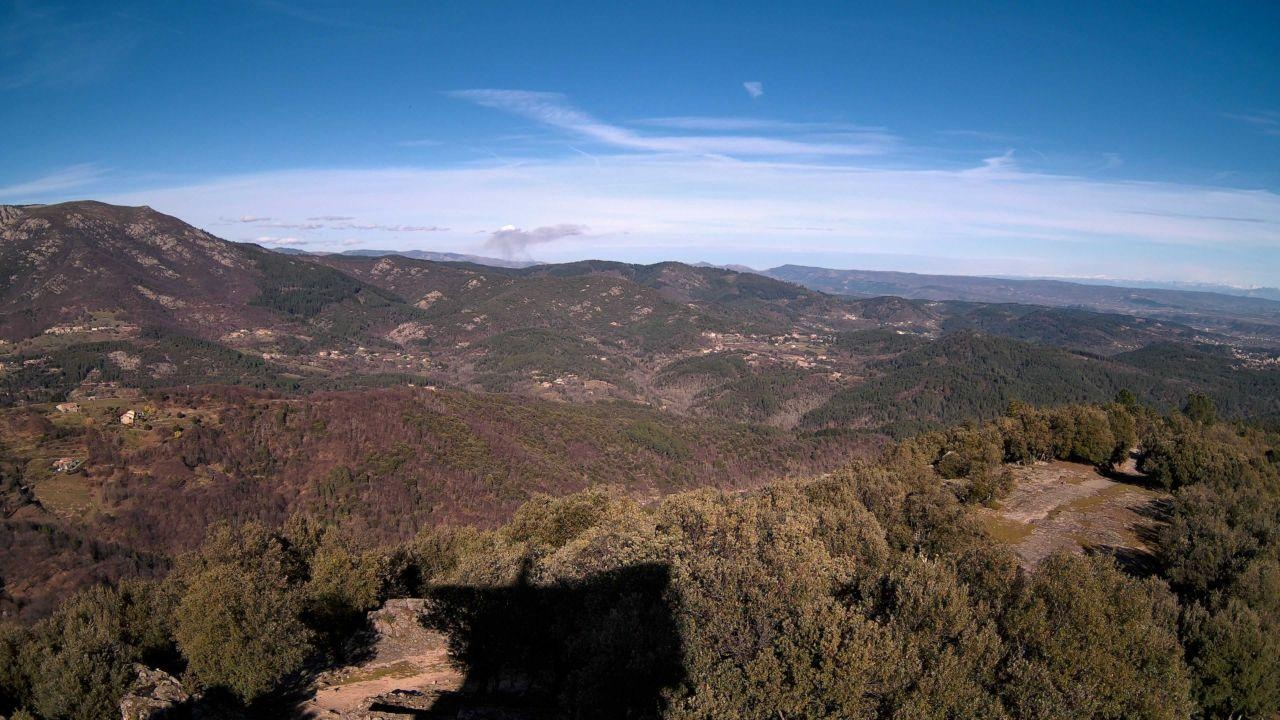
Fire: no
Smoke: yes